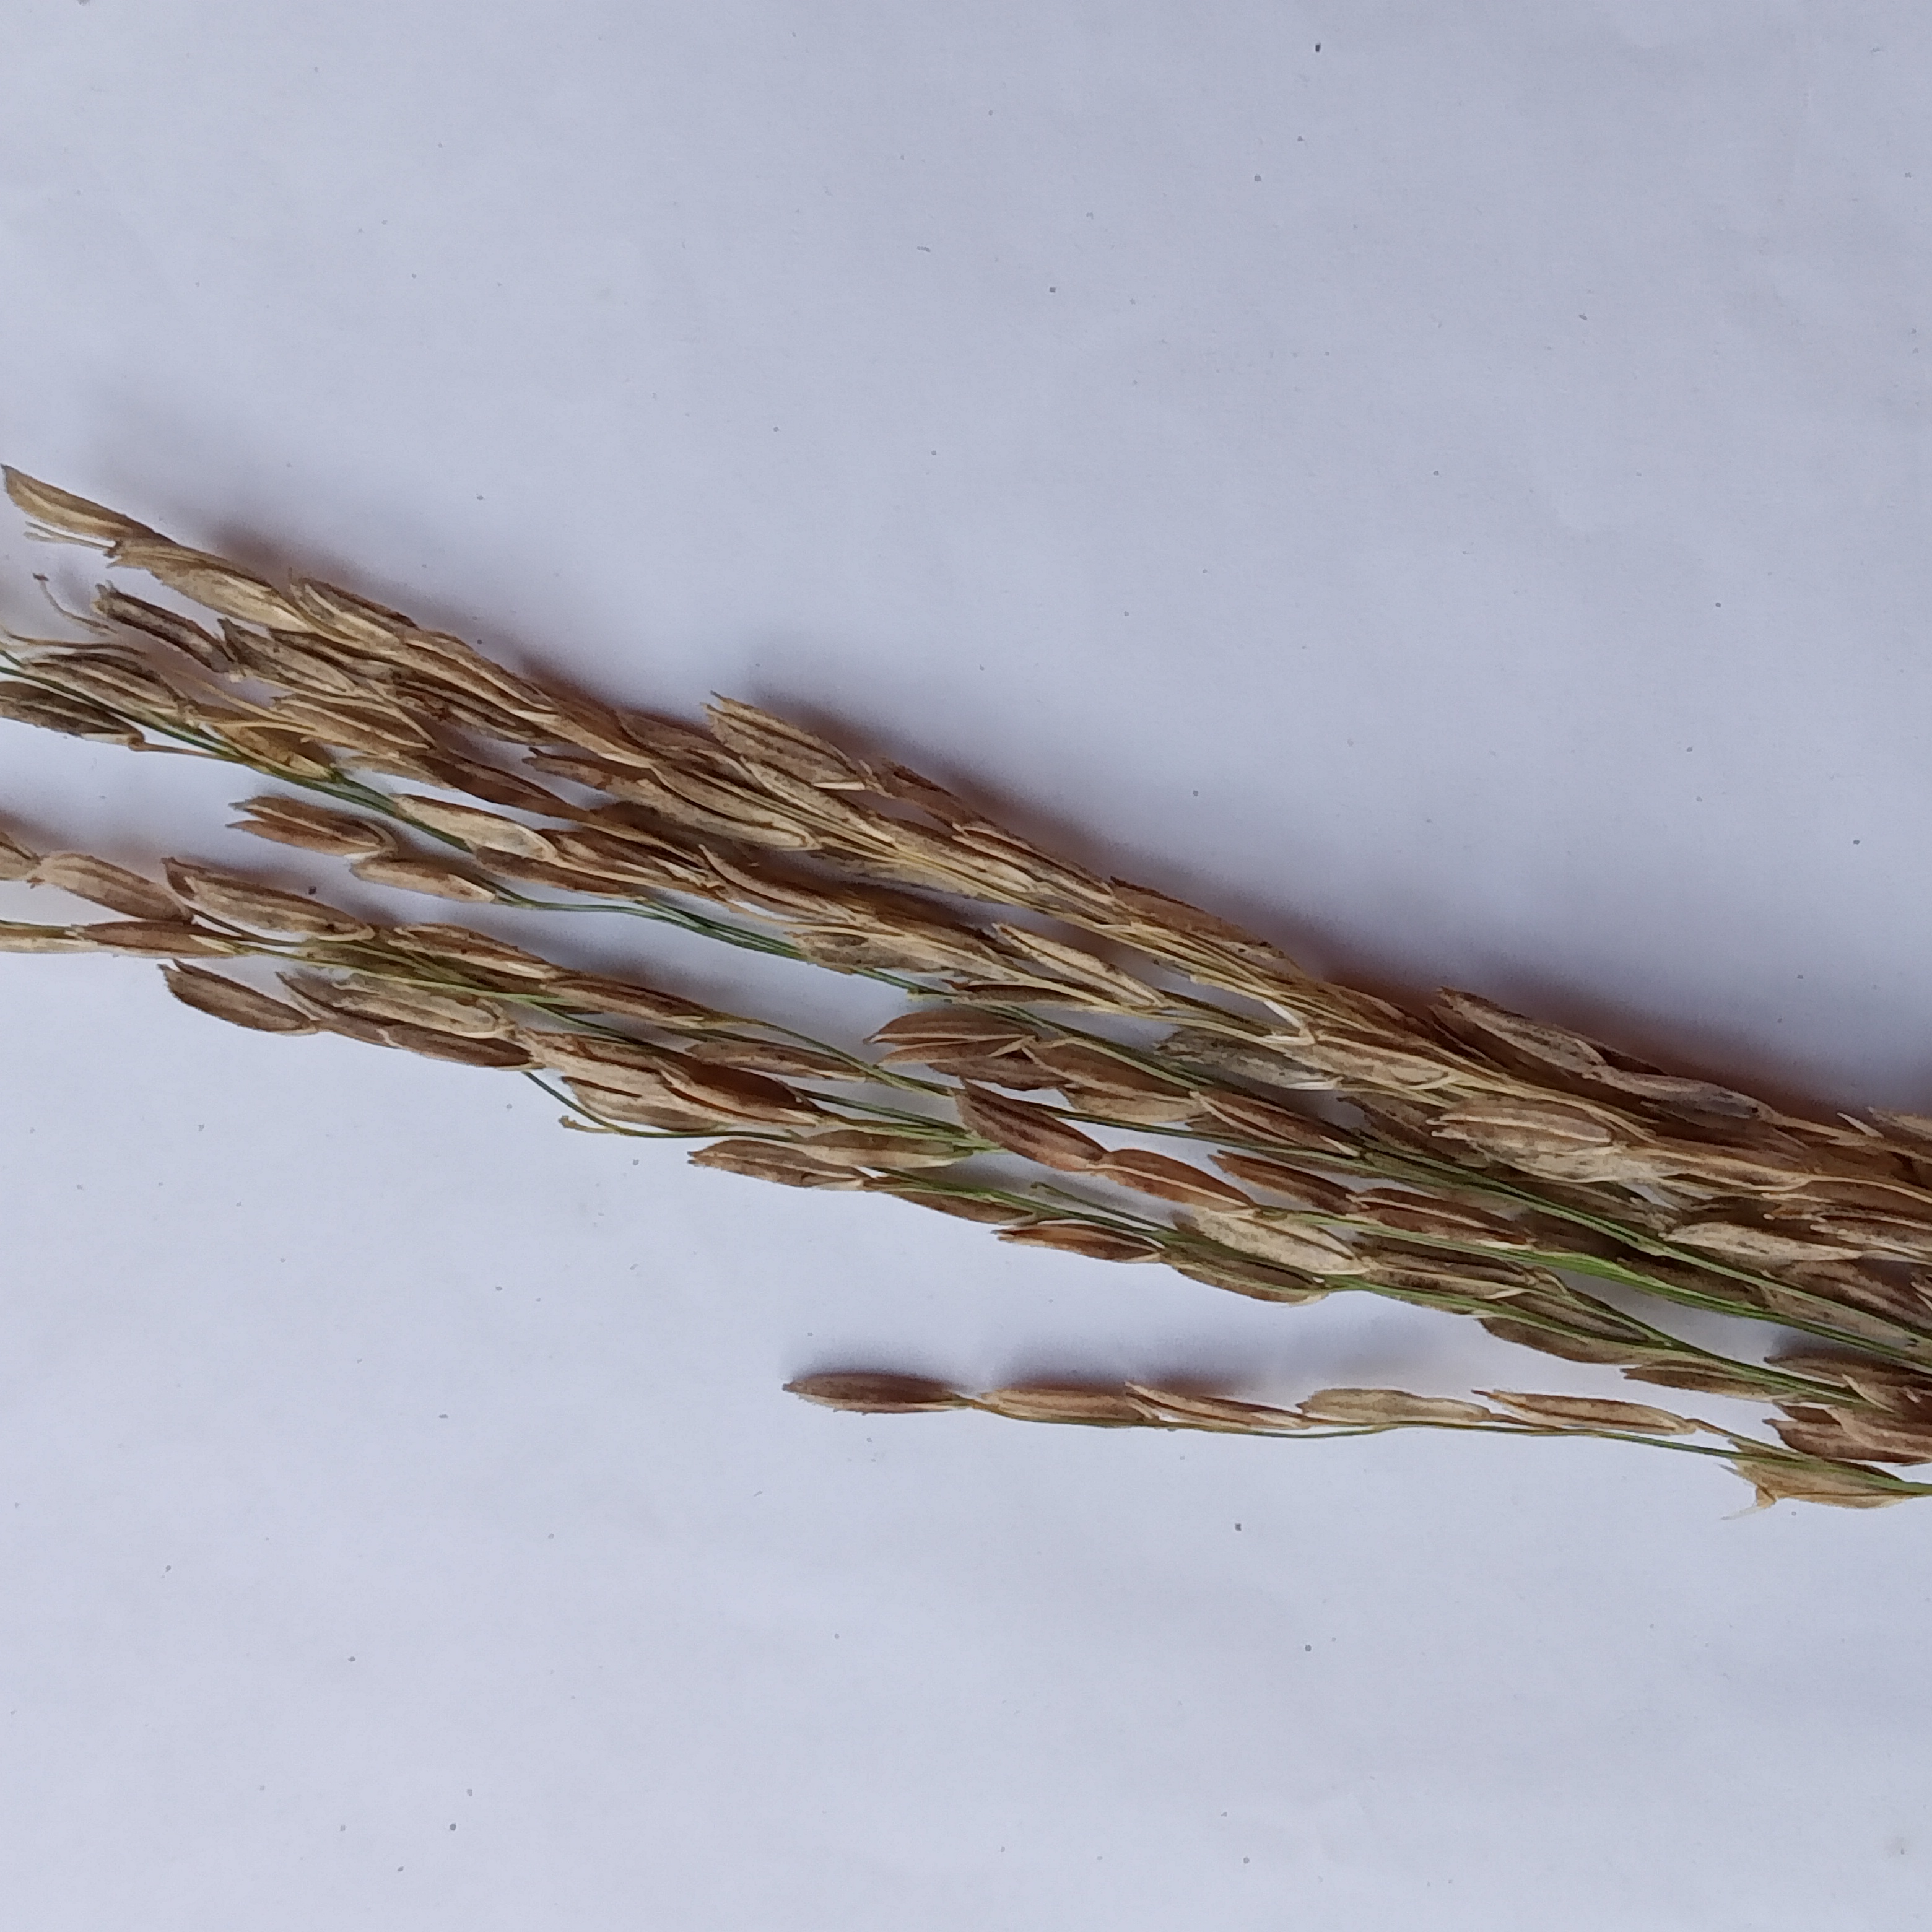
Nhãn: Bệnh Đạo ôn lá và cổ bông (Rice leaf and neck blast)